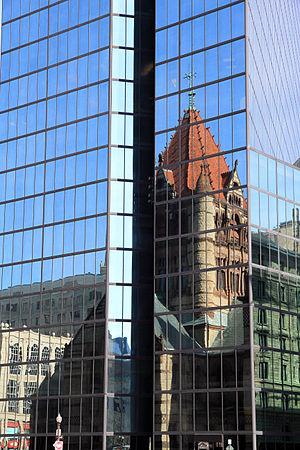
La Trinity Church in the City of Boston est une église épiscopale du diocèse de Boston située à Copley Square dans le quartier de Back Bay, à Boston, dans le Massachusetts. La congrégation, qui s'élève actuellement à environ 3 000 ménages, a été fondée en 1733. Quatre offices ont lieu chaque dimanche et trois fois par semaine de septembre à juin. En plus du culte, la paroisse participe activement au service de la communauté, la pastorale, les programmes pour enfants et adolescents et l'éducation chrétienne pour tous les âges.